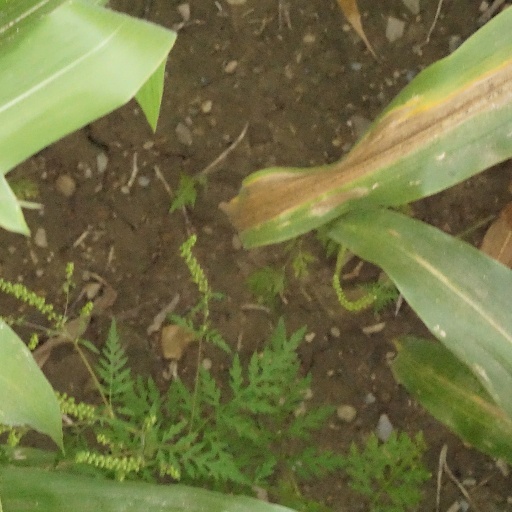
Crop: maize; corn